Mo (Chinese zoology)

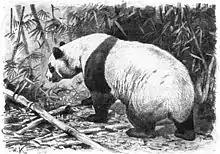
Giant panda illustration, Wilhelm Kuhnert 1927

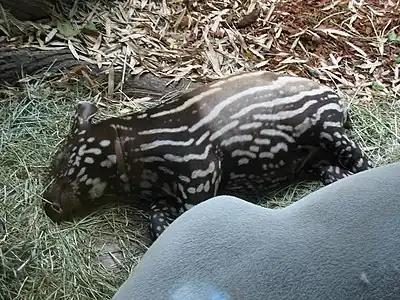
Juvenile Malayan tapir with dappled markings

The giant panda or panda bear ("Ailuropoda melanoleuca") is a large, black and white bear native to mountainous forests in South Central China. Its habitat is mainly in Sichuan, but also in neighboring Shaanxi and Gansu. The panda's coat is mainly white with black fur on its ears, eye patches, muzzle, shoulders, and legs. Despite its taxonomic classification as a carnivoran, the giant panda's diet is primarily herbivorous, consisting almost exclusively of bamboo.